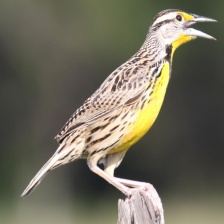
Species: EASTERN MEADOWLARK
Scientific name: STURNELLA MAGNA